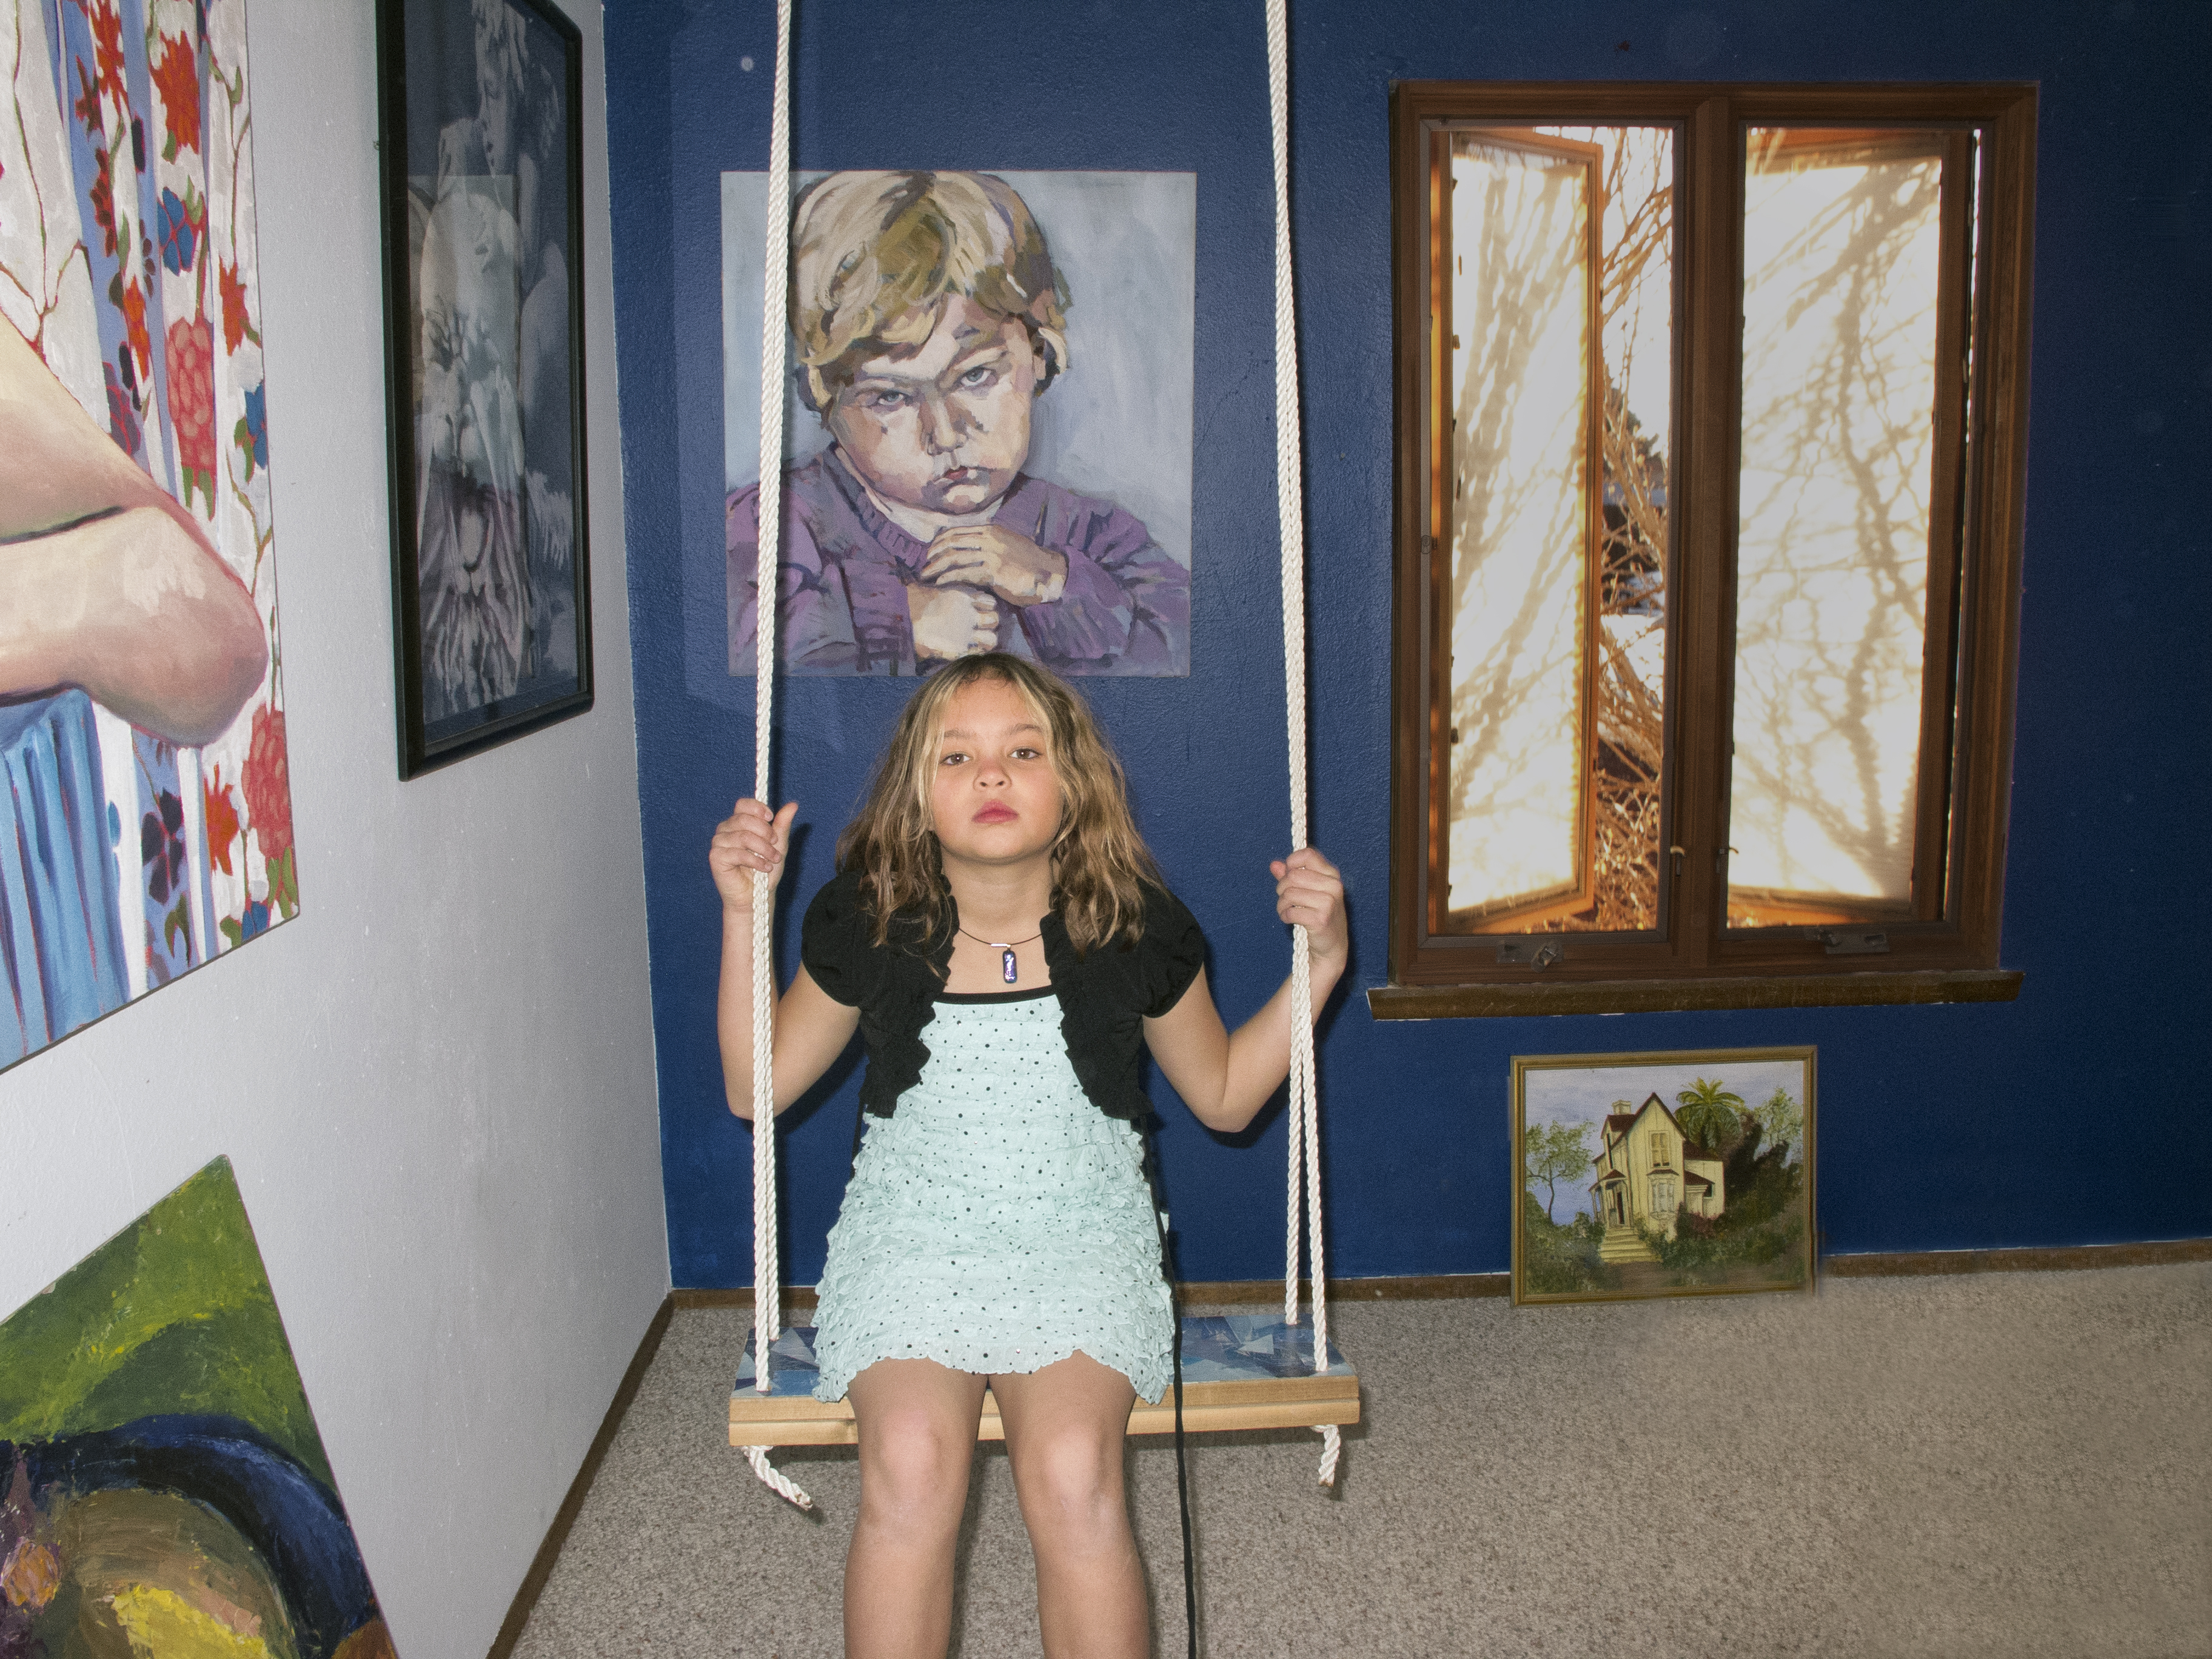
blue, art, canong12